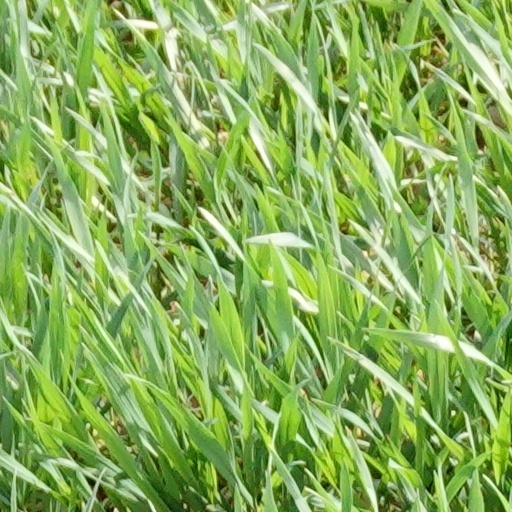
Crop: wheat